Dorlestone Hall

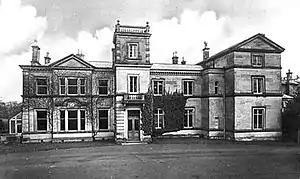
Dorlestone or Darlaston Hall(from 'Staffordshire Past-Track' website)

Dorlestone Hall was a manor house at Darlaston, a locality also known as Dorlestone, near Stone, Staffordshire, England, on the Trent.